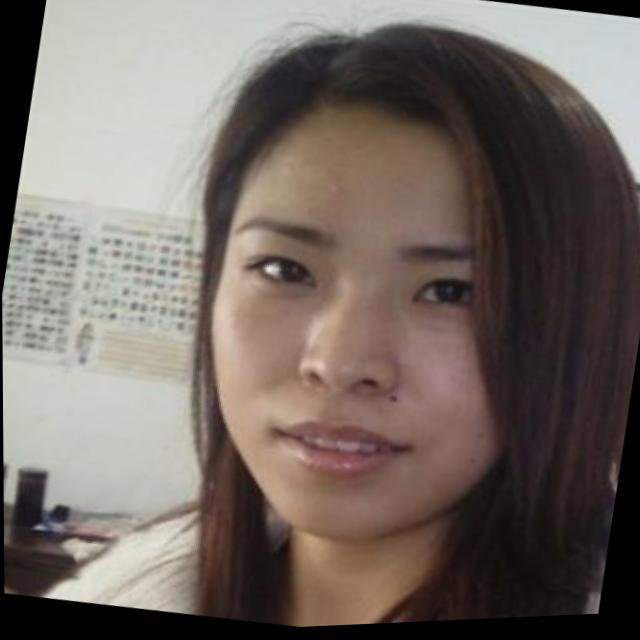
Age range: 21-44